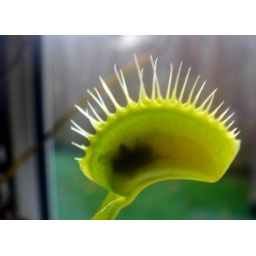
First time I have actually seen this plant in my kitchen catch a fly!